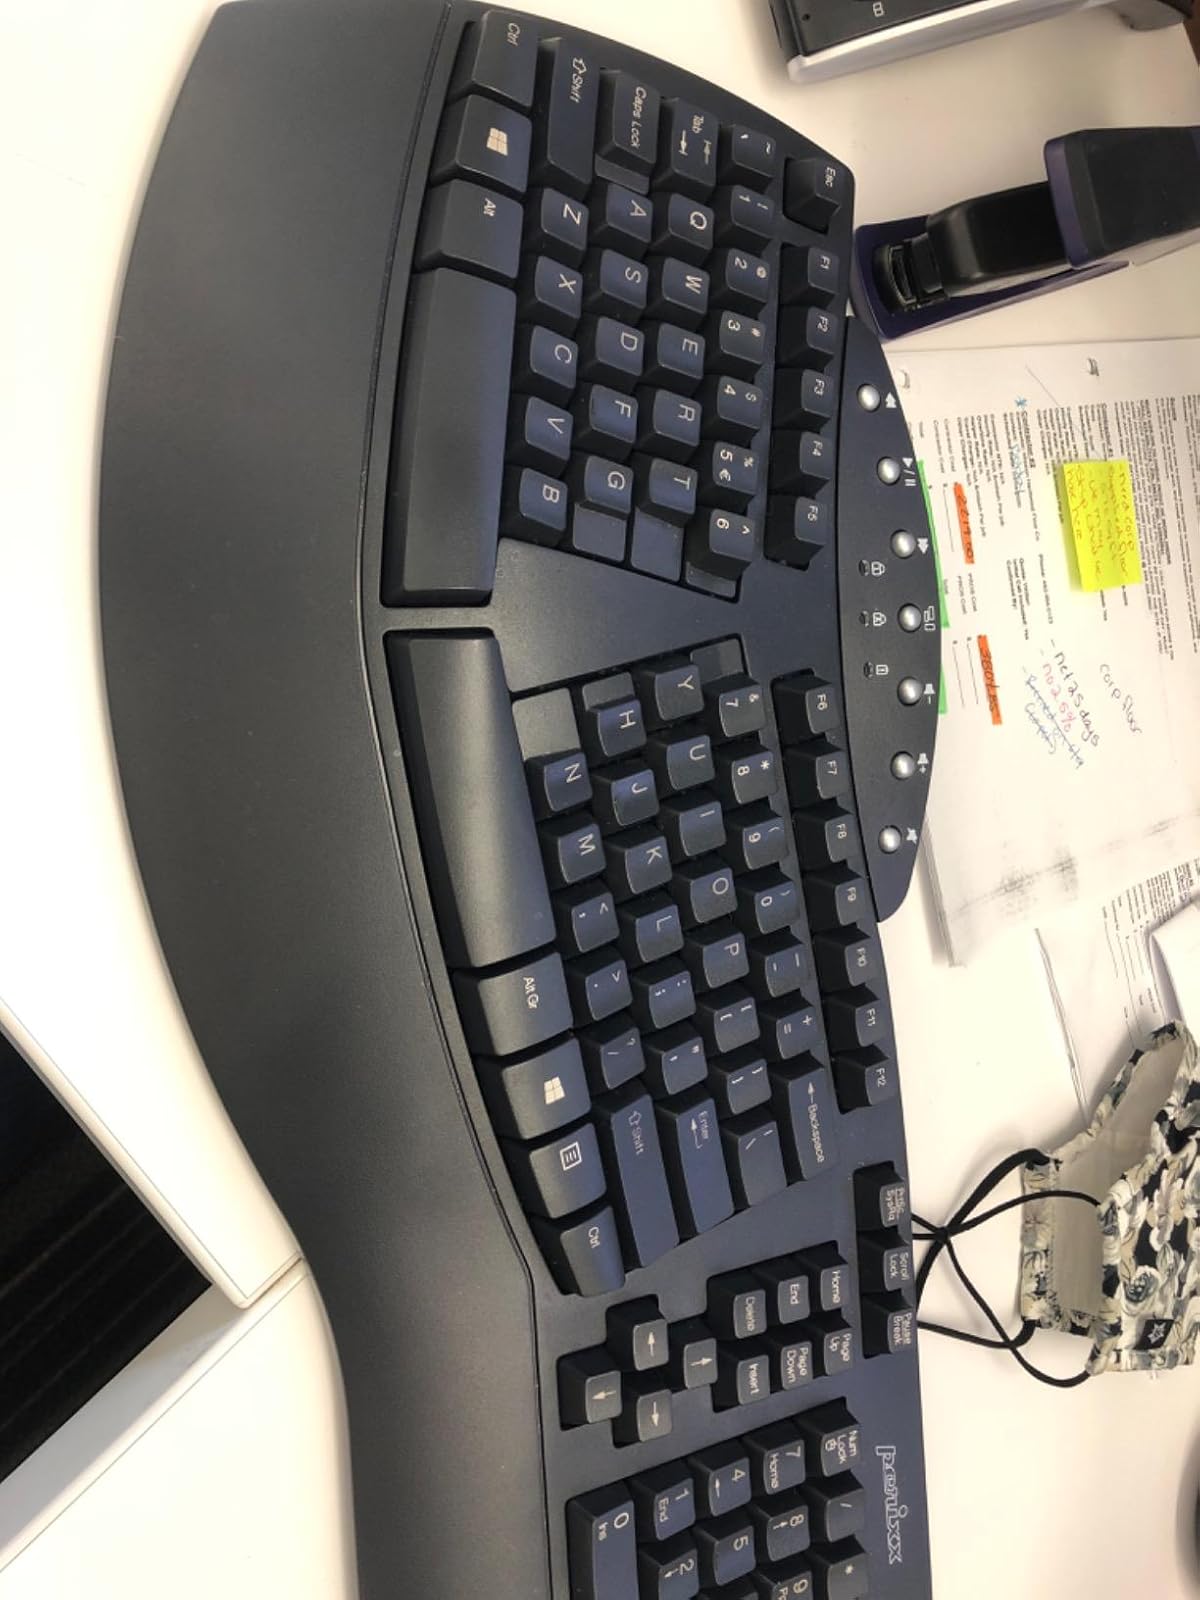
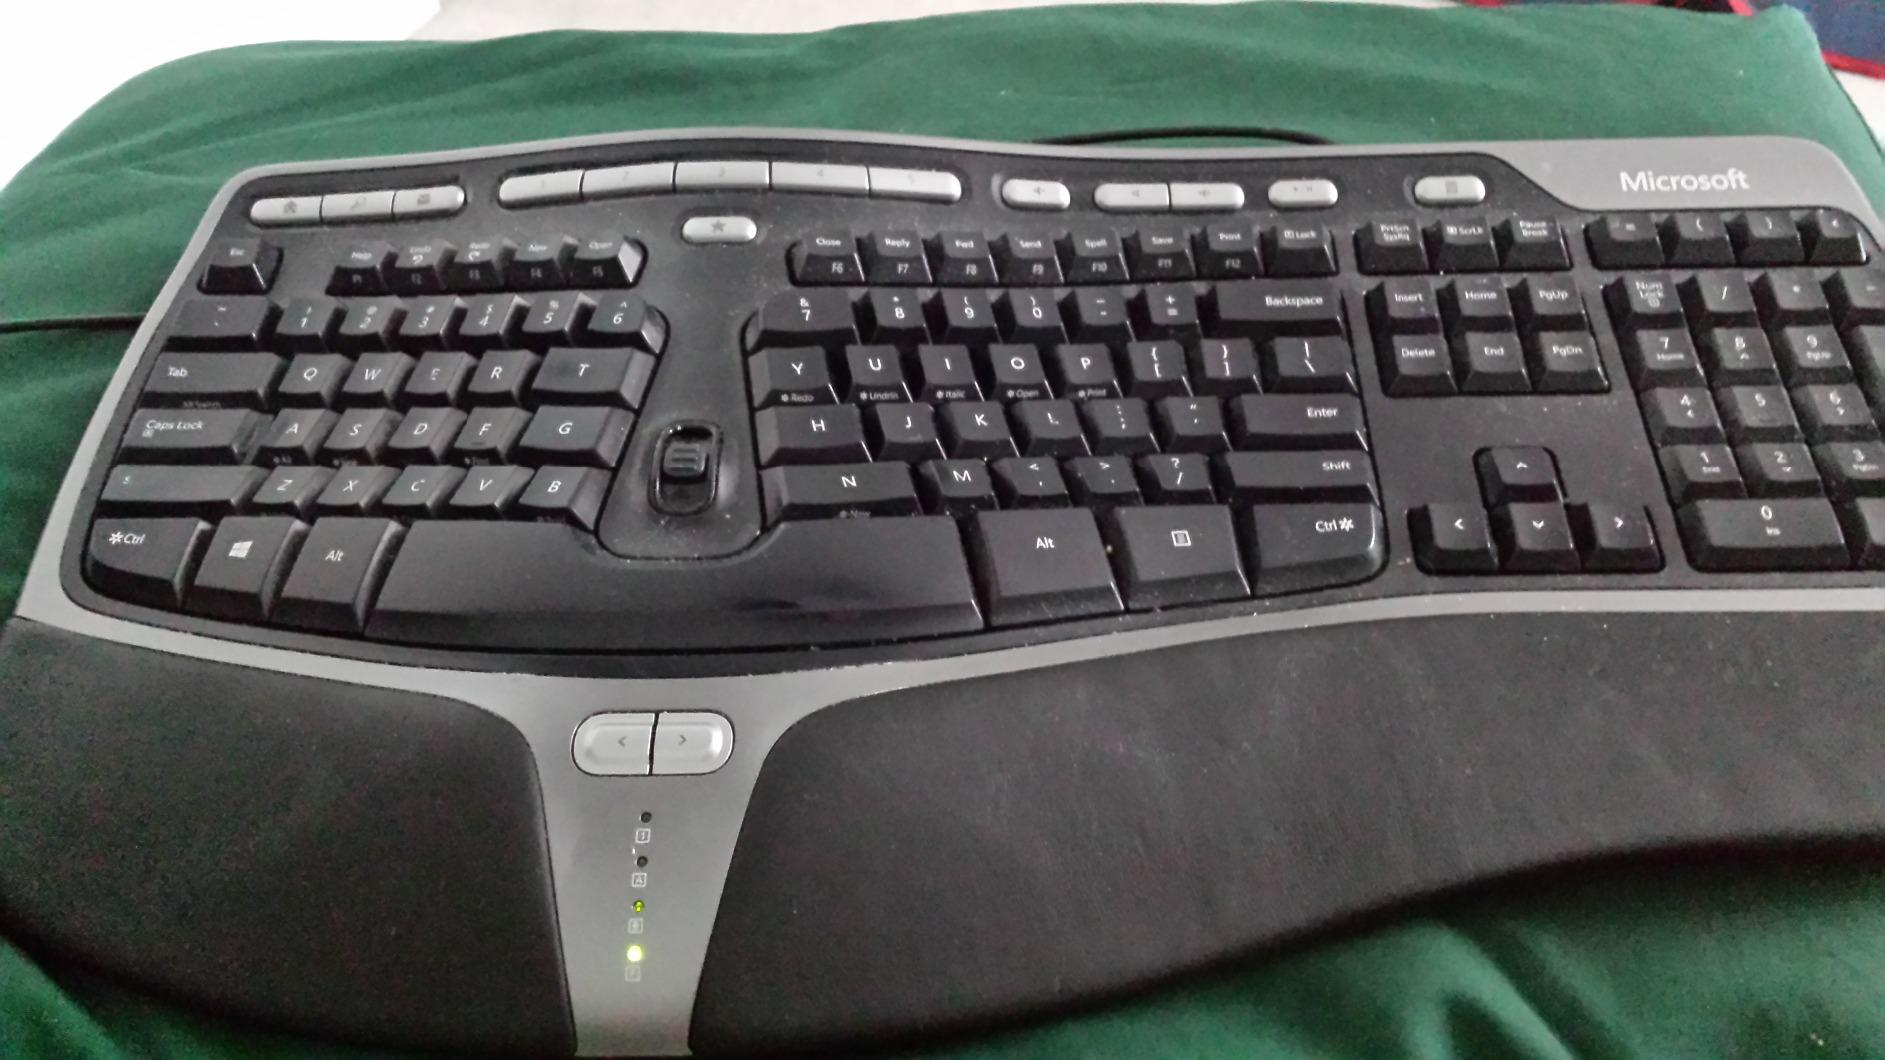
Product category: keyboard
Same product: no